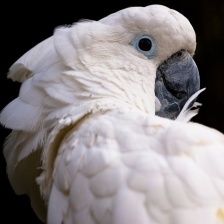
Species: COCKATOO
Scientific name: CACATUIDAE
ImageNet parent category: sulphur-crested_cockatoo